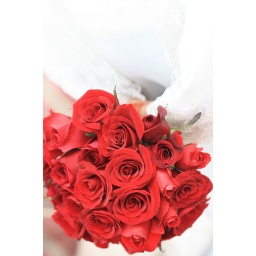
red roses against white baju kurung, classic !